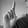
ASL letter: L